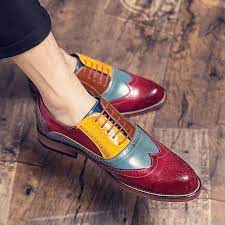
Label: Brogue